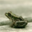
Label: frog